Streltsov (film)

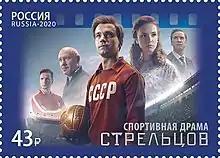
2020 Russian stamp dedicated to the film

Streltsov is a 2020 Russian biographical sports drama film directed by Ilya Uchitel.